Siberian fur trade

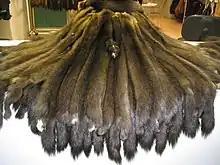
Bargusinski fur skins (best sort), tanned

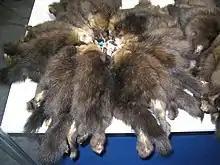
Raw Bargusinski skins

In addition to sable, black and white fox, ermine, beaver, squirrel, lynx, wolf, wolverine, rabbit, marten, walrus, sea otter, and polar bear were also hunted for their pelts. Most of these fur bearing animals are found in the Siberian taiga, except for the sea otters and walrus that were found on the North Pacific coasts. In more recent times, fur farming has been used to breed animals for their fur. Silver fox farms were started in 1936, mostly in Yakutia. These farms eliminated some of the dangers and uncertainties involved with hunting in the wilderness.